Sonic the Hedgehog (character)

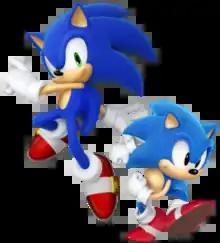
Classic ("left") and Modern ("right") Sonic designs

is a character created by the Japanese game designers Yuji Naka and Naoto Ohshima. He is the star of the "Sonic the Hedgehog" franchise and the mascot of the Japanese video game company Sega. Sonic is an anthropomorphic blue hedgehog who can run at supersonic speed. He races through levels, collecting rings and avoiding obstacles, as he seeks to defeat his archenemy, Doctor Eggman. He is accompanied by supporting characters, such as his best friend and sidekick Miles "Tails" Prower, romantic interest Amy Rose, and friendly rival Knuckles the Echidna.